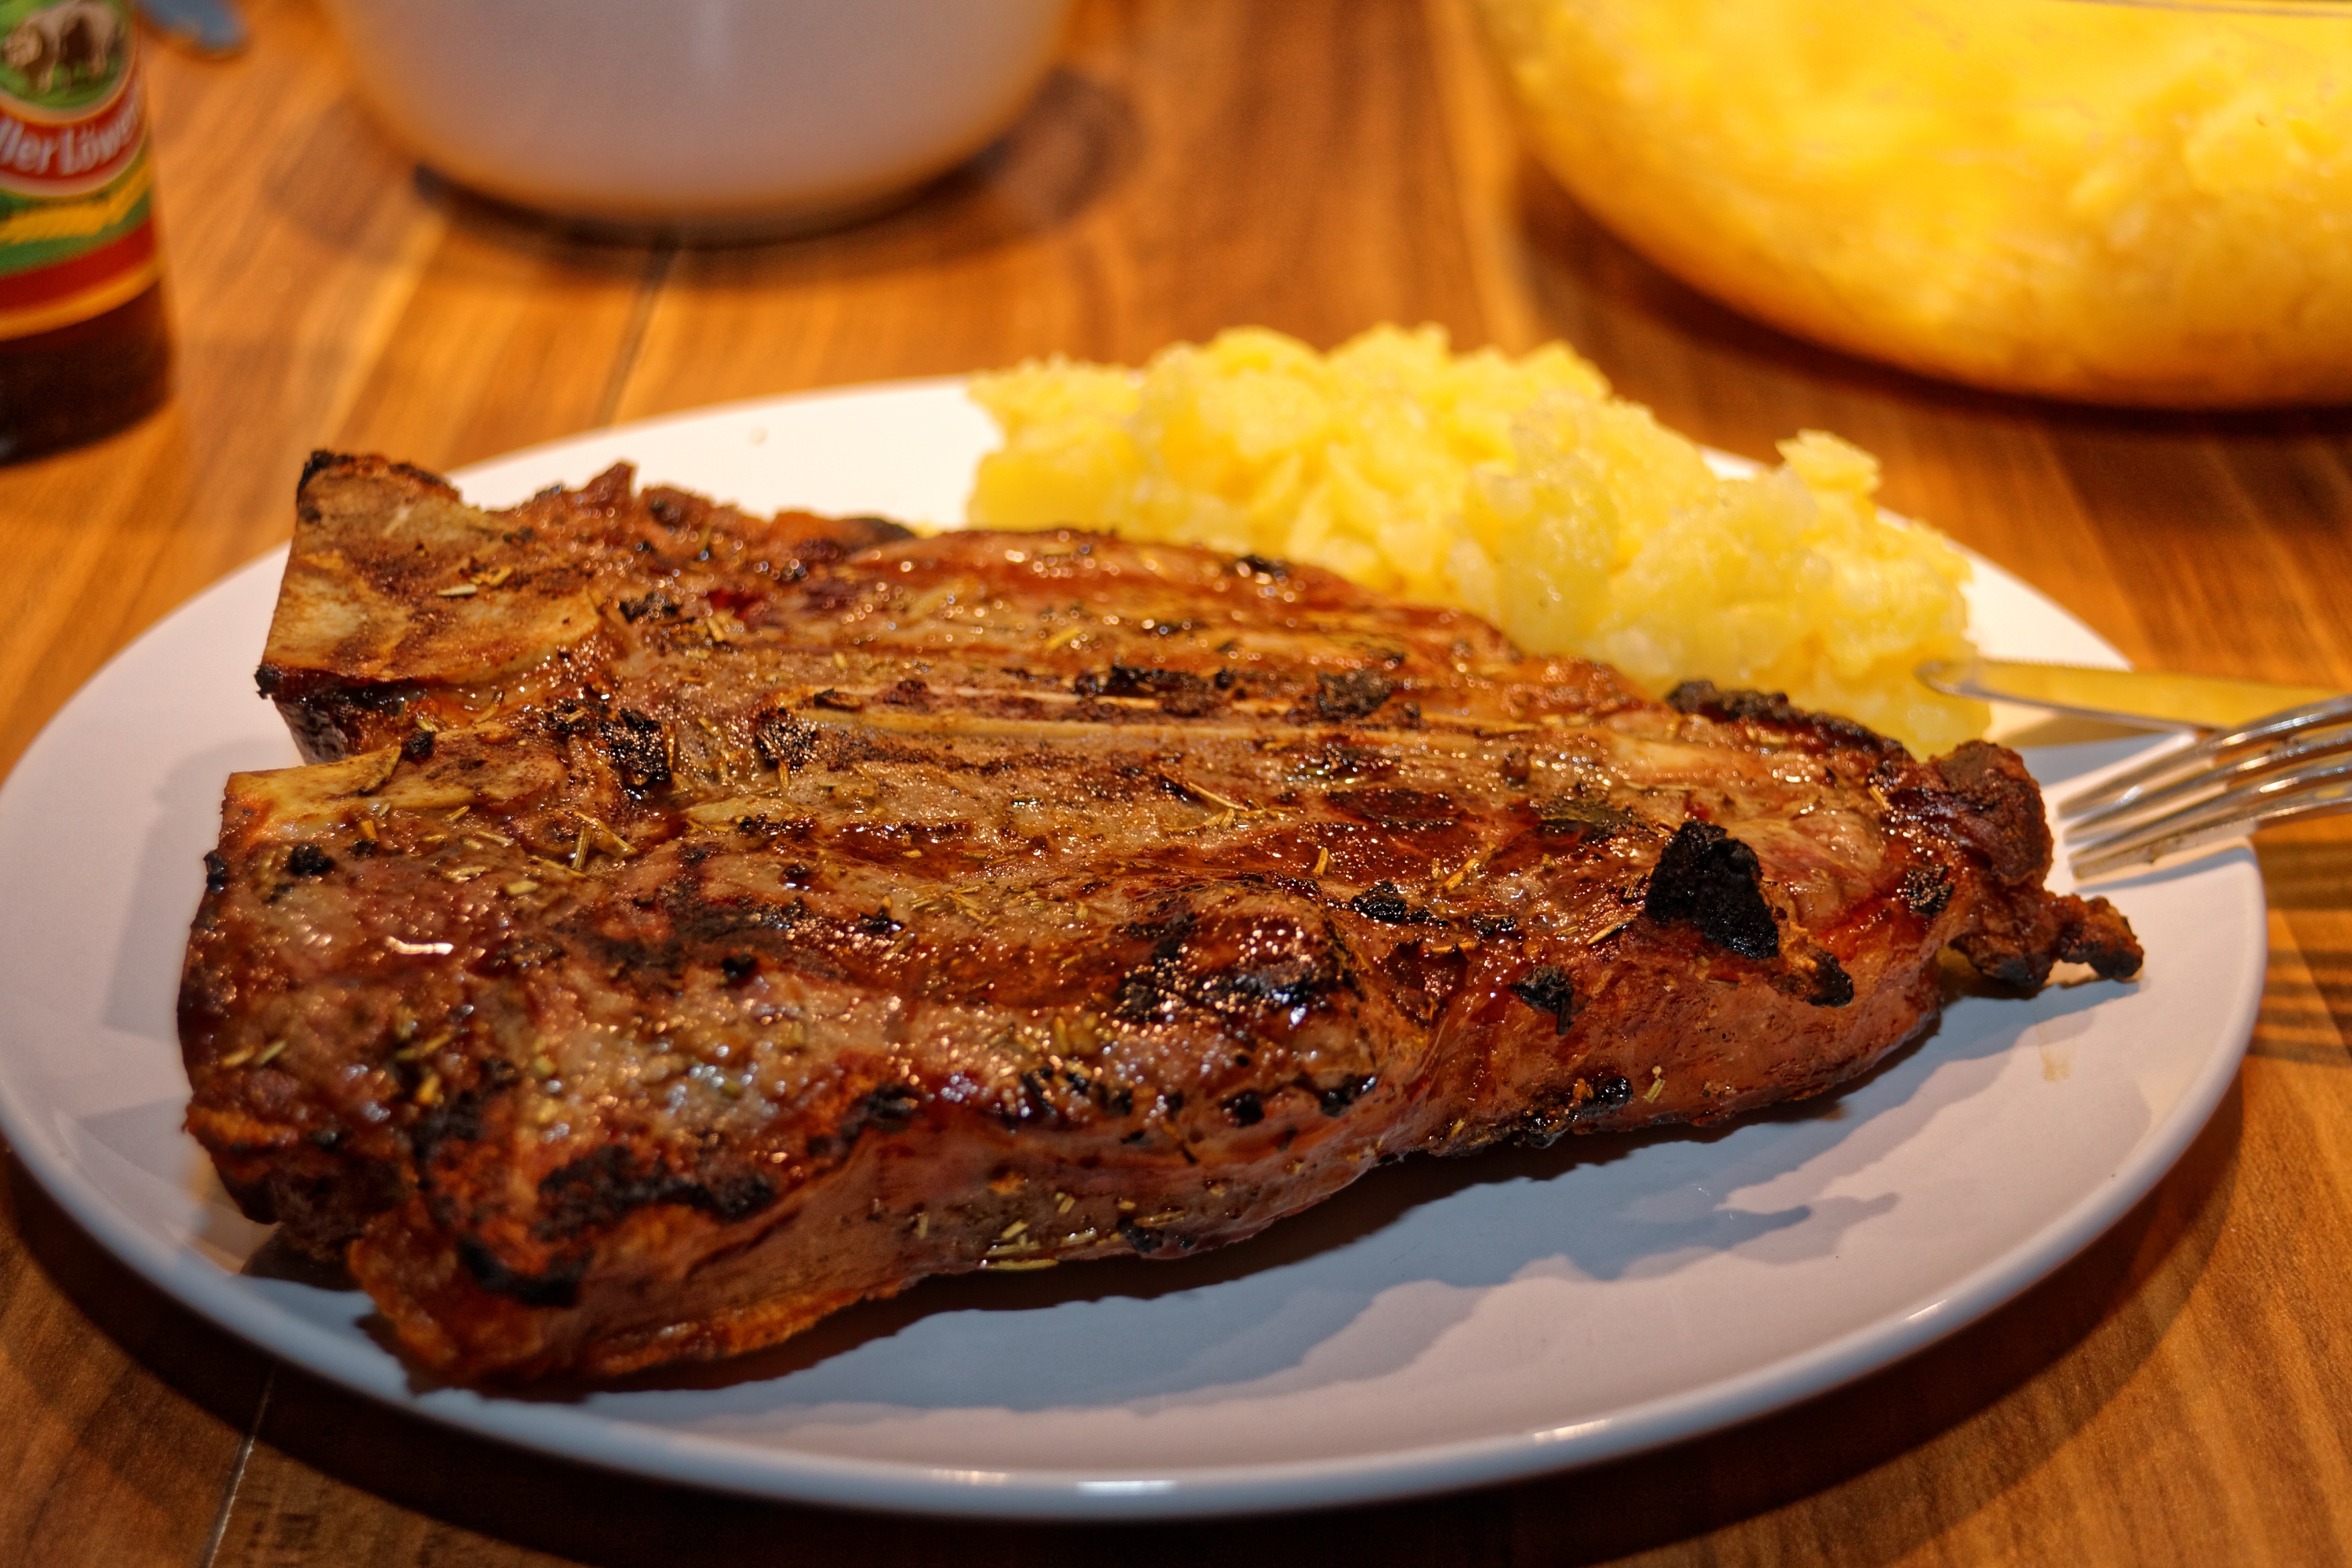
cutlery, dish, meal, food, plate, breakfast, eat, meat, cuisine, beef, steak, pork chop, grill, roasting, dine, potato salad, grilling, t bone steak, rib eye steak, fried food, animal source foods, sirloin steak, meat chop, tandoori chicken, t bone